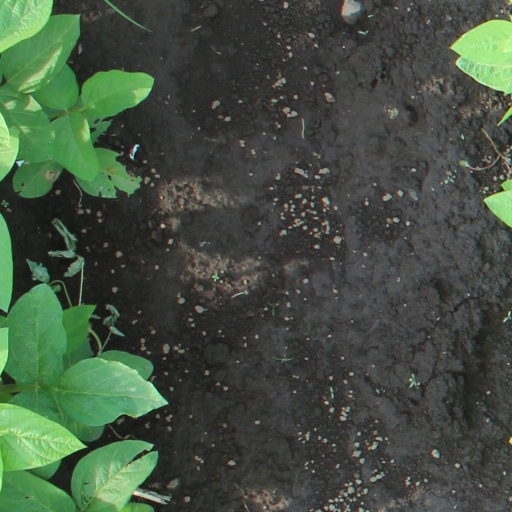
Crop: soybean